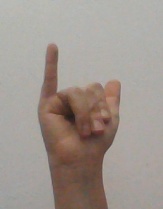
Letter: ya